Almaty

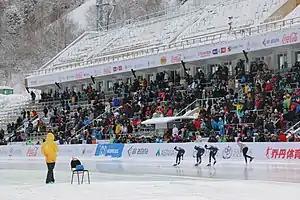
2017 Winter Universiade

The First President's Park is an urban park located in Almaty at the intersection of Navoi Street and Al-Farabi Avenue in the Bostandyq District. The park was opened in July 2010.